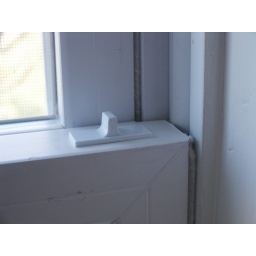
The replacement windows - tempered glass to replace regular glass over the tub - are too small.